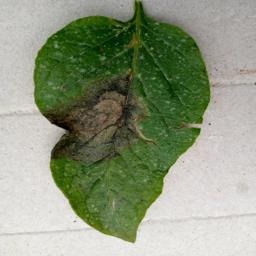
Etiqueta: Late Blight